Joan Huber

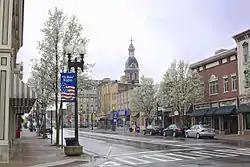
Hometown

Daughter of Hallie Althaus and Lawrence Huber, Joan's father was an entomologist and studied insects in Wooster, Ohio. Lawrence Huber worked at the Agricultural Experiment Station, which is now known as the College of Food, Agricultural, and Environmental Sciences (CFAFES). Joan's father also received his doctorate degree. Huber first married around 1945 to Tony Rytina, after she graduated from Penn State. In her first marriage she had two children, Nancy and Steve. Huber met her second husband in 1971 and both accepted jobs at the University of Illinois.